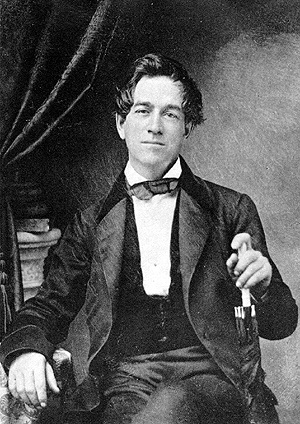
อัลเฟรด เวล

อัลเฟรด ลิวอิส เวล (; 25 กันยายน ค.ศ. 1807 — 18 มกราคม ค.ศ. 1859) เป็นช่างเครื่องและนักประดิษฐ์ เวลเป็นศูนย์กลาง ร่วมกับซามูเอล มอร์ส ในการพัฒนาและการประกอบธุรกิจโทรเลขระหว่าง ค.ศ. 1837 ถึง 1844 เวลและมอร์สเป็นสองผู้ควบคุมโทรเลขในสายทดลองแรกของมอร์สระหว่างวอชิงตัน ดี.ซี. กับบัลติมอร์ และเวลเป็นผู้ควบคุมอาคารและจัดการสายโทรเลขหลายสายในช่วงเริ่มแรกระหว่าง ค.ศ. 1845 และ 1848 เขายังรับผิดชอบต่อนวัตกรรมทางเทคนิคต่อระบบของมอร์สเพิ่มเติม โดยเฉพาะอย่างยิ่ง แป้นส่งและรีเลย์แม่เหล็ก เวลปลีกตัวจากอุตสาหกรรมโทรเลขใน ค.ศ. 1848 เนื่องจากเขาเชื่อว่าผู้จัดการสายของมอร์สไม่ได้ให้คุณค่าแก่การมีส่วนร่วมของเขาสักเท่าใด งานสุดท้ายของเขา คือ การเป็นผู้จัดการบริษัทโทรเลขวอชิงตันและนิวออร์ลีนส์ ซึ่งสร้างรายได้เพียง 900 ดอลลาร์สหรัฐต่อปี โดยเขาเขียนจดหมายถึงมอร์สว่า "ผมได้ตัดสินใจที่จะปล่อยให้โทรเลขเป็นไปตามยถากรรม เพราะมันไม่สามารถดูแลผมได้เลย..."Morse, Edward L., ed. Samuel F. B. Morse, His Letters and Journals. New York, 1914
== ประวัติ ==
บิดามารดาของเวล ได้แก่ สตีเฟน เวล (1780-1864) และเบ็ธทีอะห์ ยังส์ (1778-1847) เวลเกิดในมอร์ริสทาวน์ รัฐนิวเจอร์ซีย์ บิดาของเขาเป็นผู้ประกอบการและนักอุตสาหกรรม ผู้ก่อตั้งสปีดเวลล์ ไอร์ออนเวิร์กส์ ให้เป็นหนึ่งในโรงงานผลิตเหล็กที่มีความก้าวหน้าที่สุดแห่งยุค Alfred Vail, World of Invention. พี่น้องของอัลเฟรด ได้แก่ จอร์จ เวล ผู้ซึ่งเป็นนักการเมืองที่มีชื่อเสียงในสมัยนั้น
อัลเฟรดเข้ารับการศึกษาในโรงเรียนรัฐบาล ก่อนที่จะเข้าทำงานเป็นช่างเครื่องในโรงงานผลิตเหล็ก เขาเข้าศึกษาต่อที่มหาวิทยาลัยนิวยอร์กในด้านเทววิทยา ใน ค.ศ. 1832 ที่ซึ่งเขาเป็นนักเรียนที่กระตือรือร้นและประสบความสำเร็จ โดยสำเร็จการศึกษาใน ค.ศ. 1836 การเดินทางเยี่ยมโรงเรียนเก่าเมื่อวันที่ 2 กันยายน ค.ศ. 1837 ทำให้เขาได้เป็นพยานเห็นหนึ่งในการทดลองโทรเลขครั้งแรก ๆ ของซามูเอล มอร์ส เขาได้มีความสนใจในเทคโนโลยีดังกล่าวเป็นอย่างมาก และเจรจาข้อตกลงกับมอร์สเพื่อพัฒนาเทคโนโลยีดังกล่าวที่สปีดเวลล์ โดยที่เขาจะต้องออกค่าใช้จ่ายเอง แต่จะได้รับผลตอบแทนเป็น 25% ของรายได้ อัลเฟรดได้แตกหุ้นของเขากับน้องชาย จอร์จ เวล เมื่อมอร์สว่าจ้างฟรานซิส สมิธ สมาชิกรัฐสภาจากรัฐเมน เป็นผู้ช่วยงาน เขาได้ลดสัดส่วนถือหุ้นของเวลเหลือหนึ่งในแปด มอร์สผูกขาดสิทธิบัตรในทุกสิ่งที่เวลได้พัฒนาขึ้น
หลังจากได้รับการสนับสนุนทางการเงินจากบิดา เวลได้ปรับปรุงต้นแบบโทรเลขของมอร์ส เพื่อให้เหมาะสำหรับการนำเสนอต่อสาธารณะและการนำไปประกอบธุรกิจ การสื่อสารด้วยโทรเลขประสบความสำเร็จครั้งแรกที่สปีดเวลล์ไอร์ออนเวิร์กส์ เมื่อวันที่ 6 มกราคม ค.ศ. 1838 โดยส่งข้อความผ่านสายโทรเลขยาว 3 กิโลเมตร ข้อความดังกล่าวเขียนว่า "ผู้ที่อดทนรอไม่ใช่ผู้แพ้" ตลอดเวลาอีกหลายเดือนต่อมา มอร์สและเวลได้แสดงโทรเลขต่อสถาบันแฟรงกลินของฟิลาเดลเฟีย สมาชิกรัฐสภา และประธานาธิบดีมาร์ติน แวน บิวเรน ตลอดจนสมาชิกคณะรัฐมนตรี การแสดงดังกล่าวมีความสำคัญต่อการได้รับเงินสนับสนุนจากรัฐสภาจำนวน 30,000 ดอลลาร์สหรัฐ ในการสร้างสายโทรเลขสายแรกใน ค.ศ. 1844 จากวอชิงตันไปยังบัลติมอร์
มีข้อถกเถียงกันไม่น้อยว่า ระหว่างเวลหรือมอร์ส ผู้ใดเป็นผู้คิดค้น "รหัสมอร์ส" นักวิชาการจำนวนหนึ่งเห็นว่าแท้ที่จริงแล้ว เวลเป็นผู้คิดค้นรหัสดังกล่าวPope, Franklin Leonard. "The American Inventors of the Telegraph, with Special References to the Services of Alfred Vail." Century Illustrated Magazine 35 (April 1888), 924–45.
on-line copy at Cornell's Making of America
เวลได้เกษียณจากกิจการโทรเลขใน ค.ศ. 1848 และย้ายกลับไปอาศัยยังมอร์ริสทาวน์ เขาใช้ชีวิตสิบปีสุดท้ายในการวิจัยเกี่ยวกับวงศ์ตระกูลของตน เนื่องจากเวลได้รับผลประโยชน์เพียงหนึ่งในแปดจากสิทธิบัตรโทรเลขของมอร์สร่วมกับน้องชาย เวลจึงเห็นว่าตนได้รับรายได้จากผลงานของเขาน้อยกว่ามอร์สและคนอื่น ๆ
ผลงานและอุปกรณ์ของเขาได้รับการบริจาคให้แก่สถาบันสมิทโซเนียนและสมาคมประวัติศาสตร์นิวเจอร์ซีย์ โดยบุตรชายของเขา สตีเฟน
== อ้างอิง ==
== แหล่งข้อมูลอื่น ==
* Morse Telegraph Club, Inc. (The Morse Telegraph Club is an international non-profit organization dedicated to the perpetuation of the knowledge and traditions of telegraphy.)
* Alfred Vail Biography at speedwell.org
* The Electromagnetic Telegraph by J. B. Calvert
* Profile of Alfred Vail (Manuscript Group 50, Alfred Vail Papers, The New Jersey Historical Society)
* Vail Telegraph Collection (Record Unit 7055, Smithsonian Institution Archives)
*
หมวดหมู่:นักประดิษฐ์ชาวอเมริกัน
หมวดหมู่:บุคคลจากมหาวิทยาลัยนิวยอร์ก